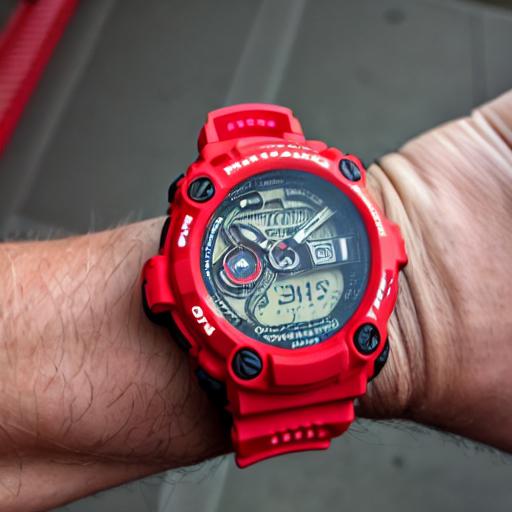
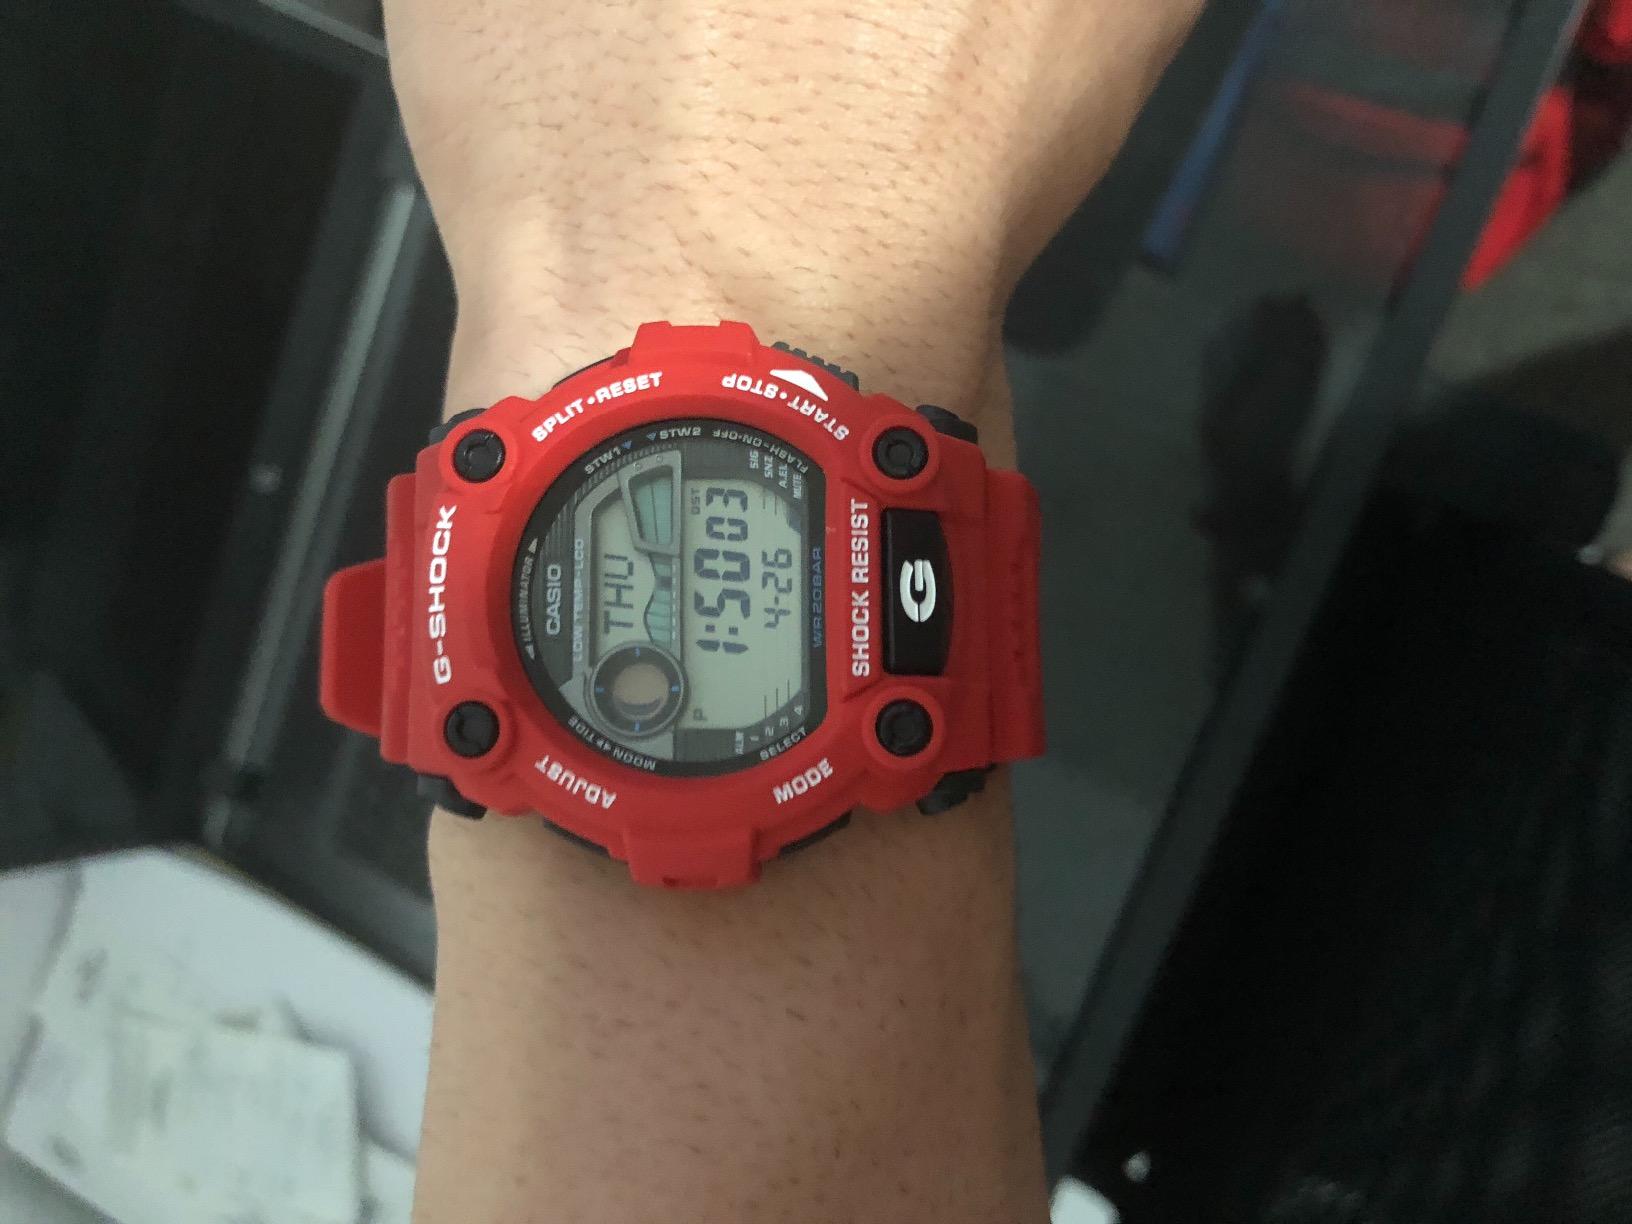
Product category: accessories_watch
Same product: no